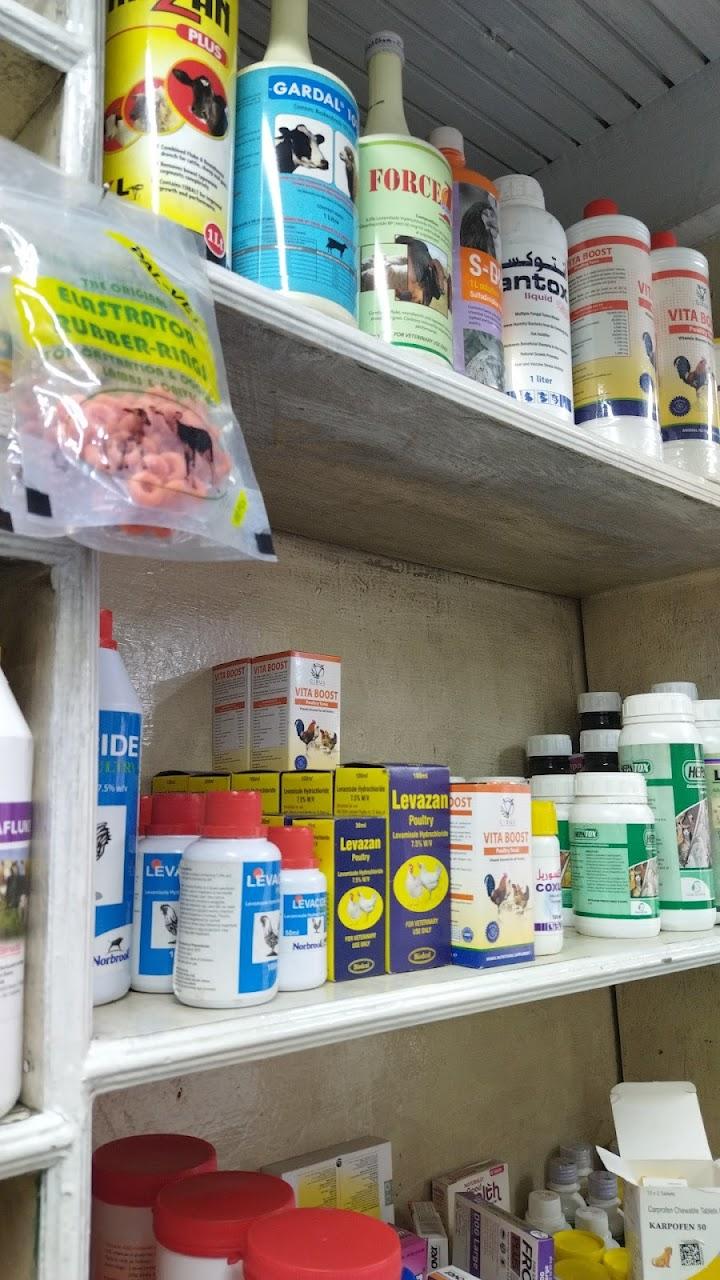
Duka la mifugo inayouza dawa mbalimbali kwa ajili ya mifugo ya nyumbani, dawa hizi zimepangwa katika makabati huku yakiwa na uonekano mzuri zaidi ili mteja kuchagua.